Richard Tickell

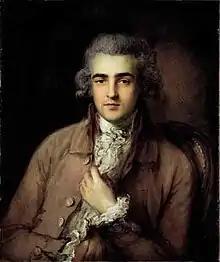
Portrait of Richard Tickell by Thomas Gainsborough ( 1778–1780)

He was the second son of the three sons and two daughters of John Tickell (1729–1782), a clerk in chancery, and magistrate in Dublin, and his wife Esther Pierson, and thus he was a grandson of the poet Thomas Tickell, who married the Irish heiress Clotilde Eustace, daughter of Sir Maurice Eustace of Harristown.